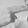
ASL letter: H